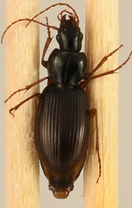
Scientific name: Synuchus impunctatus
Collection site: Bartlett Experimental Forest NEON (BART), plot BART_031